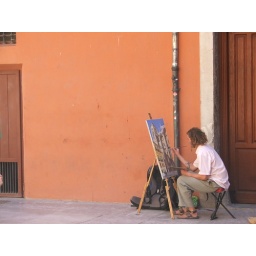
The splash of blue in the painting against the orangey-red of the wall was what drew my eye his way